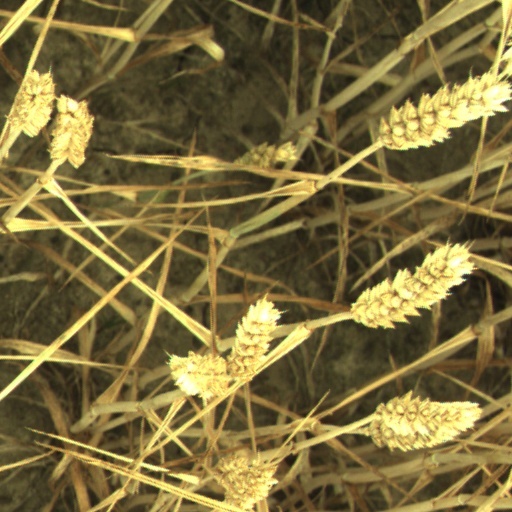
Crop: wheat